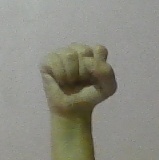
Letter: saad